Belle Vue Zoological Gardens

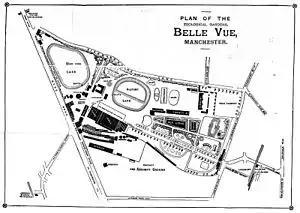
Plan of the gardens from the official guide published for the 1892 season

Under the Jennisons, the main priorities for Belle Vue were the zoological and botanical gardens; amusements were provided merely as a distraction. The Jennisons laid out formal gardens in various styles between 1836 and 1898, including mazes, grottoes, an Italian garden, "billiard-table lawns" and constructed Tropical Plant Houses. There were also exotic constructions like the Indian temple and grotto, designed by George Danson, Belle Vue's scenic artist. Built to resemble a ruined temple, it housed snakes and crocodiles as well as flowers. At the end of the 19th century, ""the resort relied almost entirely for its attraction on its delightful gardens"", but by 1931 the formalism had entirely disappeared. The gardens were also used to stage large political rallies for a wide spectrum of opinion, such as the "Great Liberal Demonstration" of 1924, at which Lloyd George addressed a crowd of 50,000, the first political meeting at which loudspeakers were used. The British Union of Fascists, popularly known as the Blackshirts, also held a meeting there, in September 1934. One contemporary commentator observed that "perhaps the Ku Klux Klan will be found in session there one day, for Belle Vue is nothing if not catholic". In contrast to this, the centenary celebrations of the Trades Union Congress in 1968 also took place at Belle Vue.